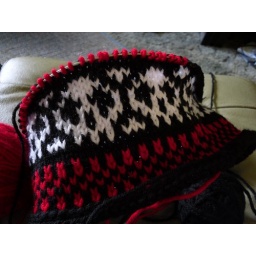
the newest skull hat in progressi like the black and red look!